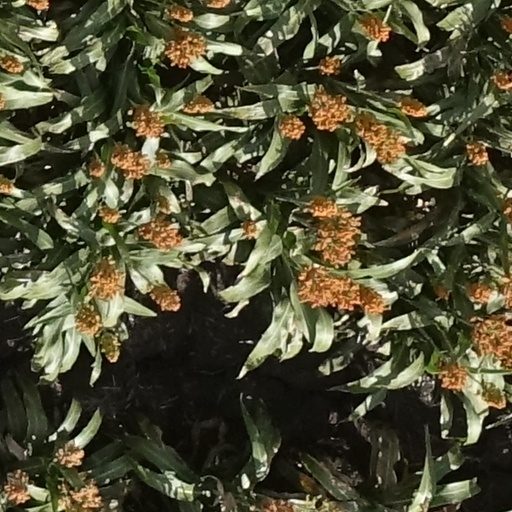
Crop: sorghum